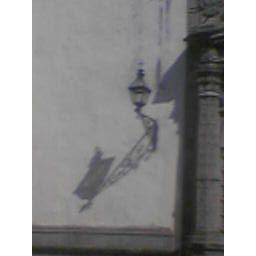
An old street lamp in a front door in Puebla, Mexico